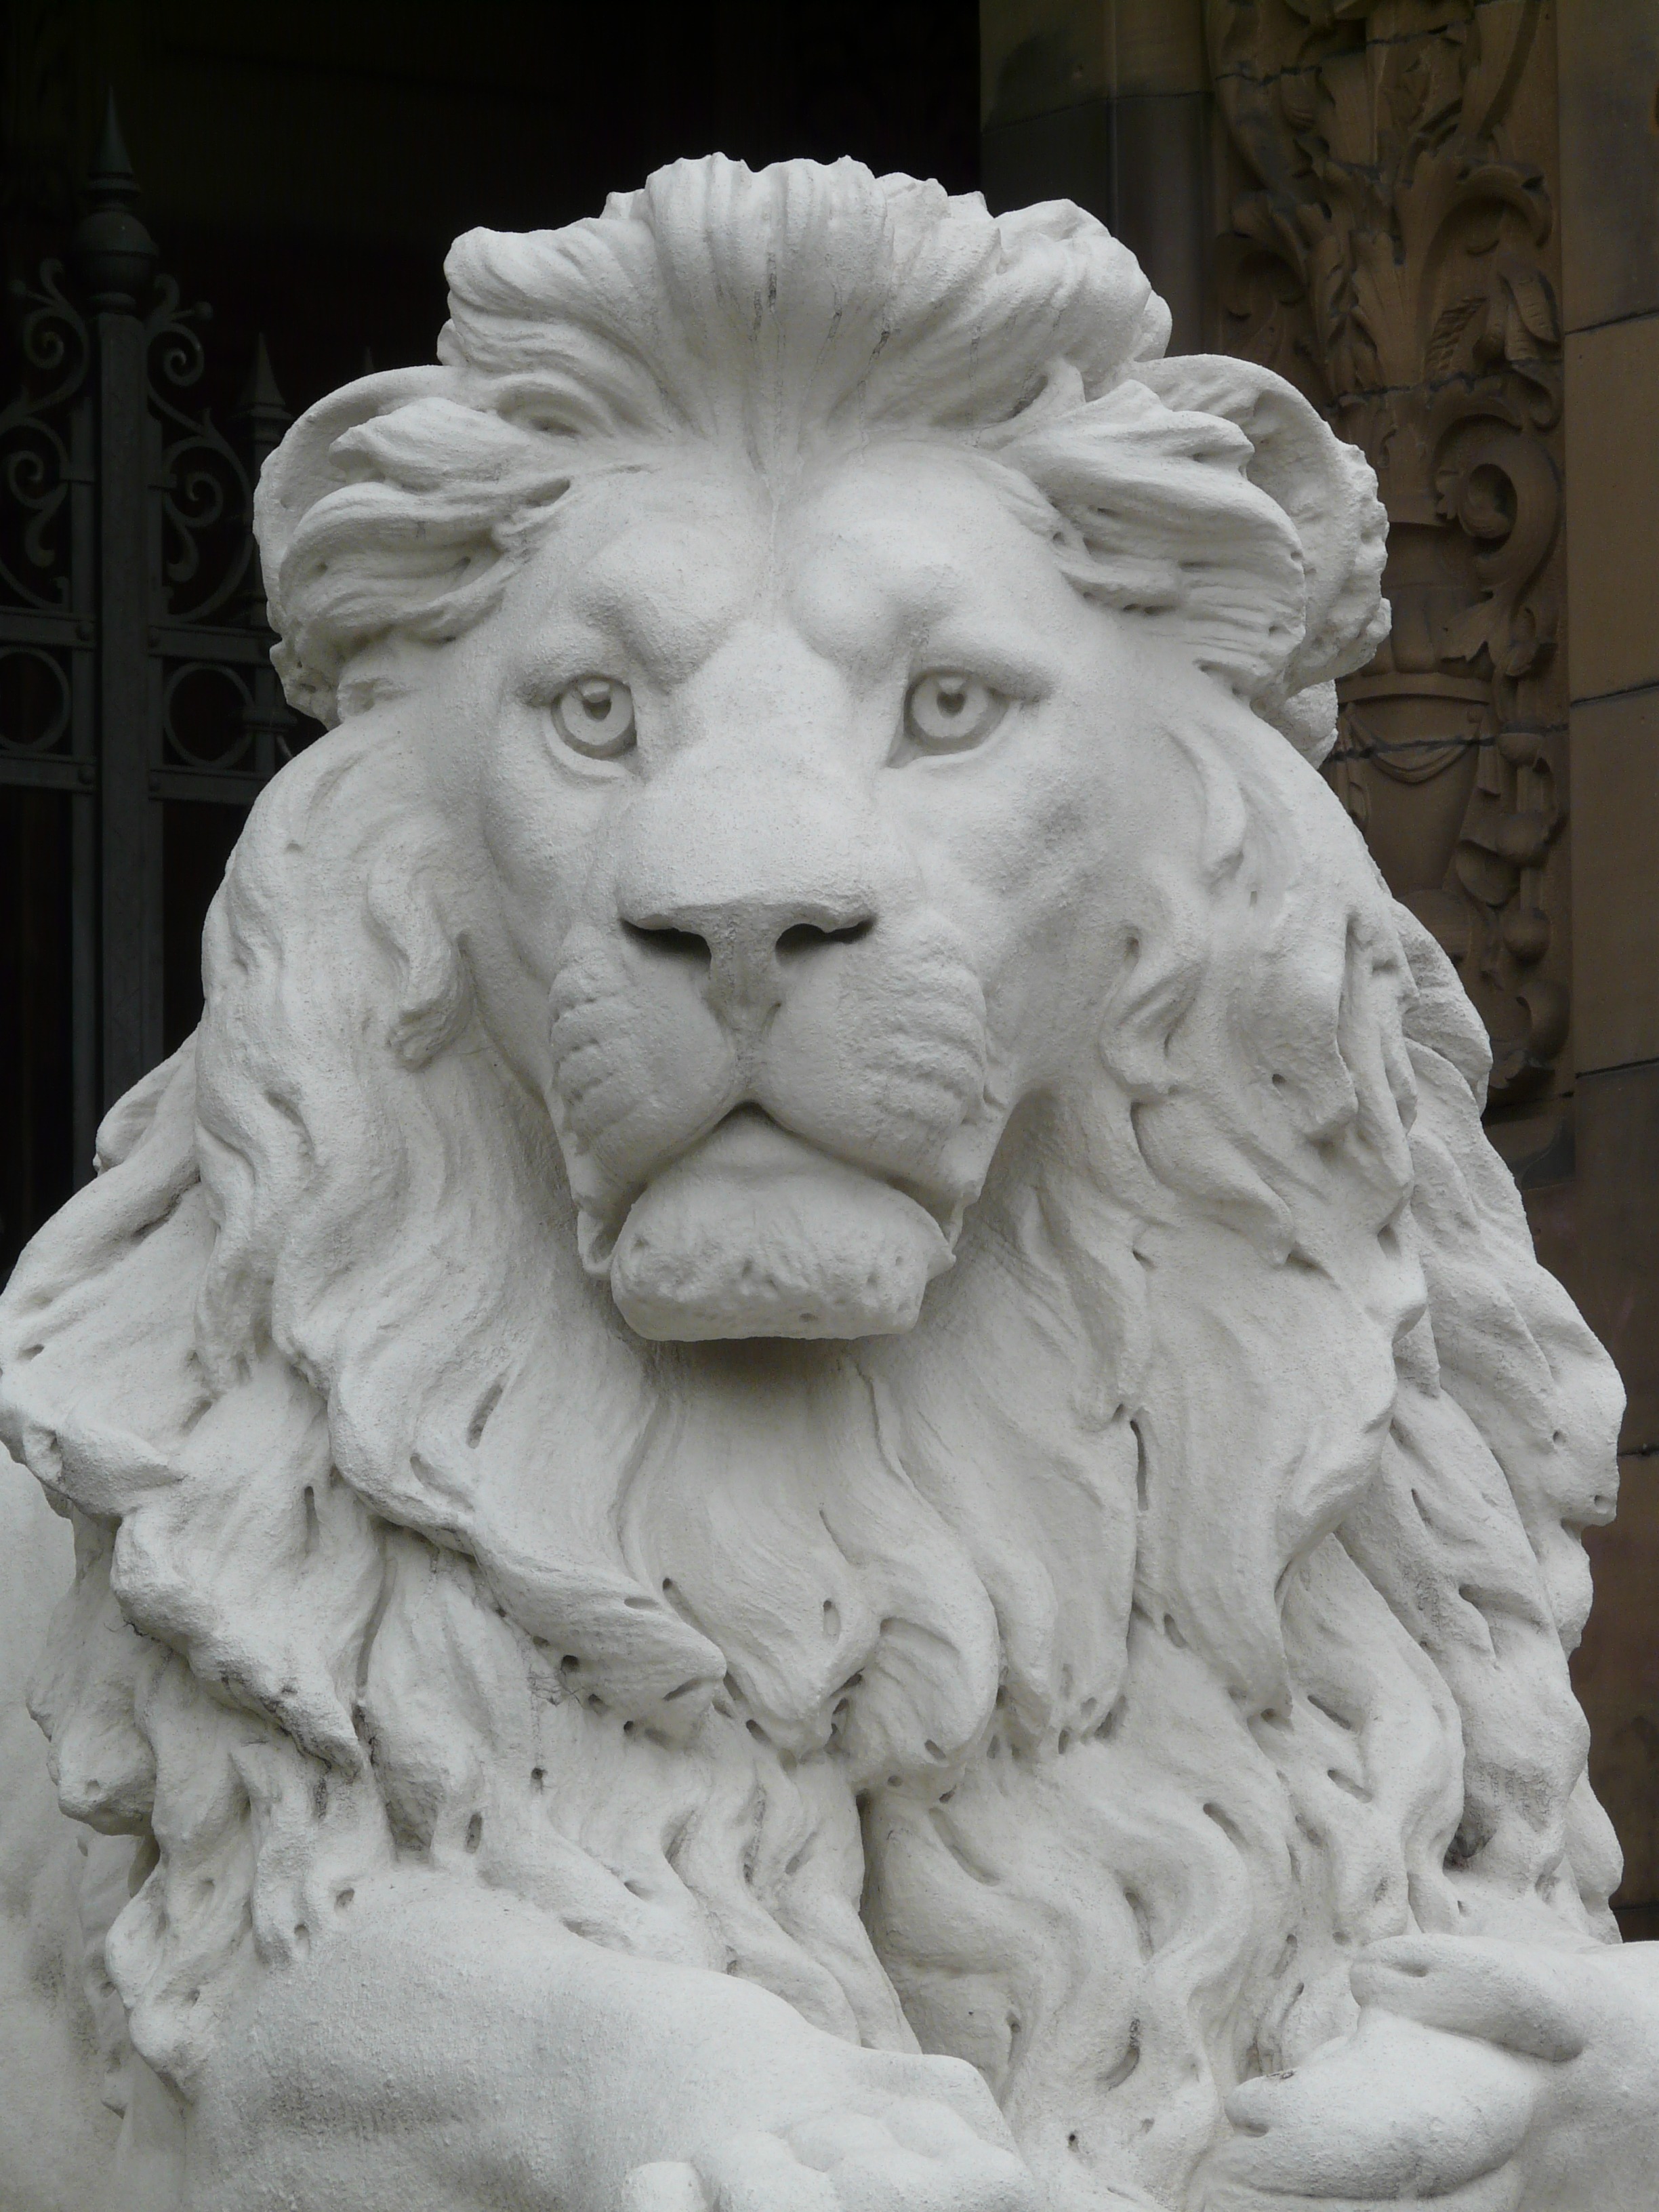
white, animal, monument, statue, lion, sculpture, art, figure, head, carving, gypsum, stone carving, chalk figure, classical sculpture